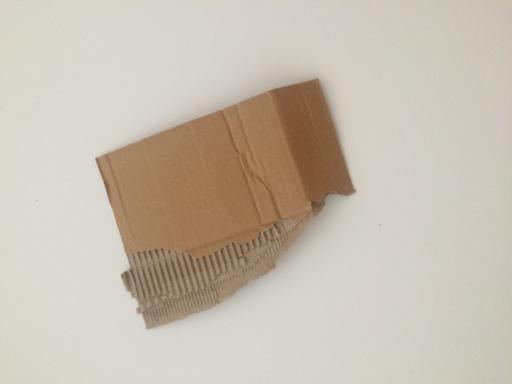
Waste category: cardboard